SS Munargo

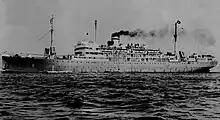
USAT "Thistle" in 1948, Seattle to Yokohama, Japan. Scan from album of Elizabeth Terry, a Department of Army Civilian aboard from February 10 through the 26th of 1948.

"Thistle" was redesignated as a United States Army Transport, repainted from Convention hospital ship white and as USAT "Thistle" engaged in relocating Army dependents and personnel until lay up in 1948. The ship was active in this role when on 17 January 1948 USAT "Thistle" was reported in "Pacific Stars and Stripes" as having arrived that morning in Yokohama with "220 dependents, 38 enlisted men, three officers, 11 school teachers and ten DACs" (Department of Army Civilians) after a seventeen-day voyage from Seattle.